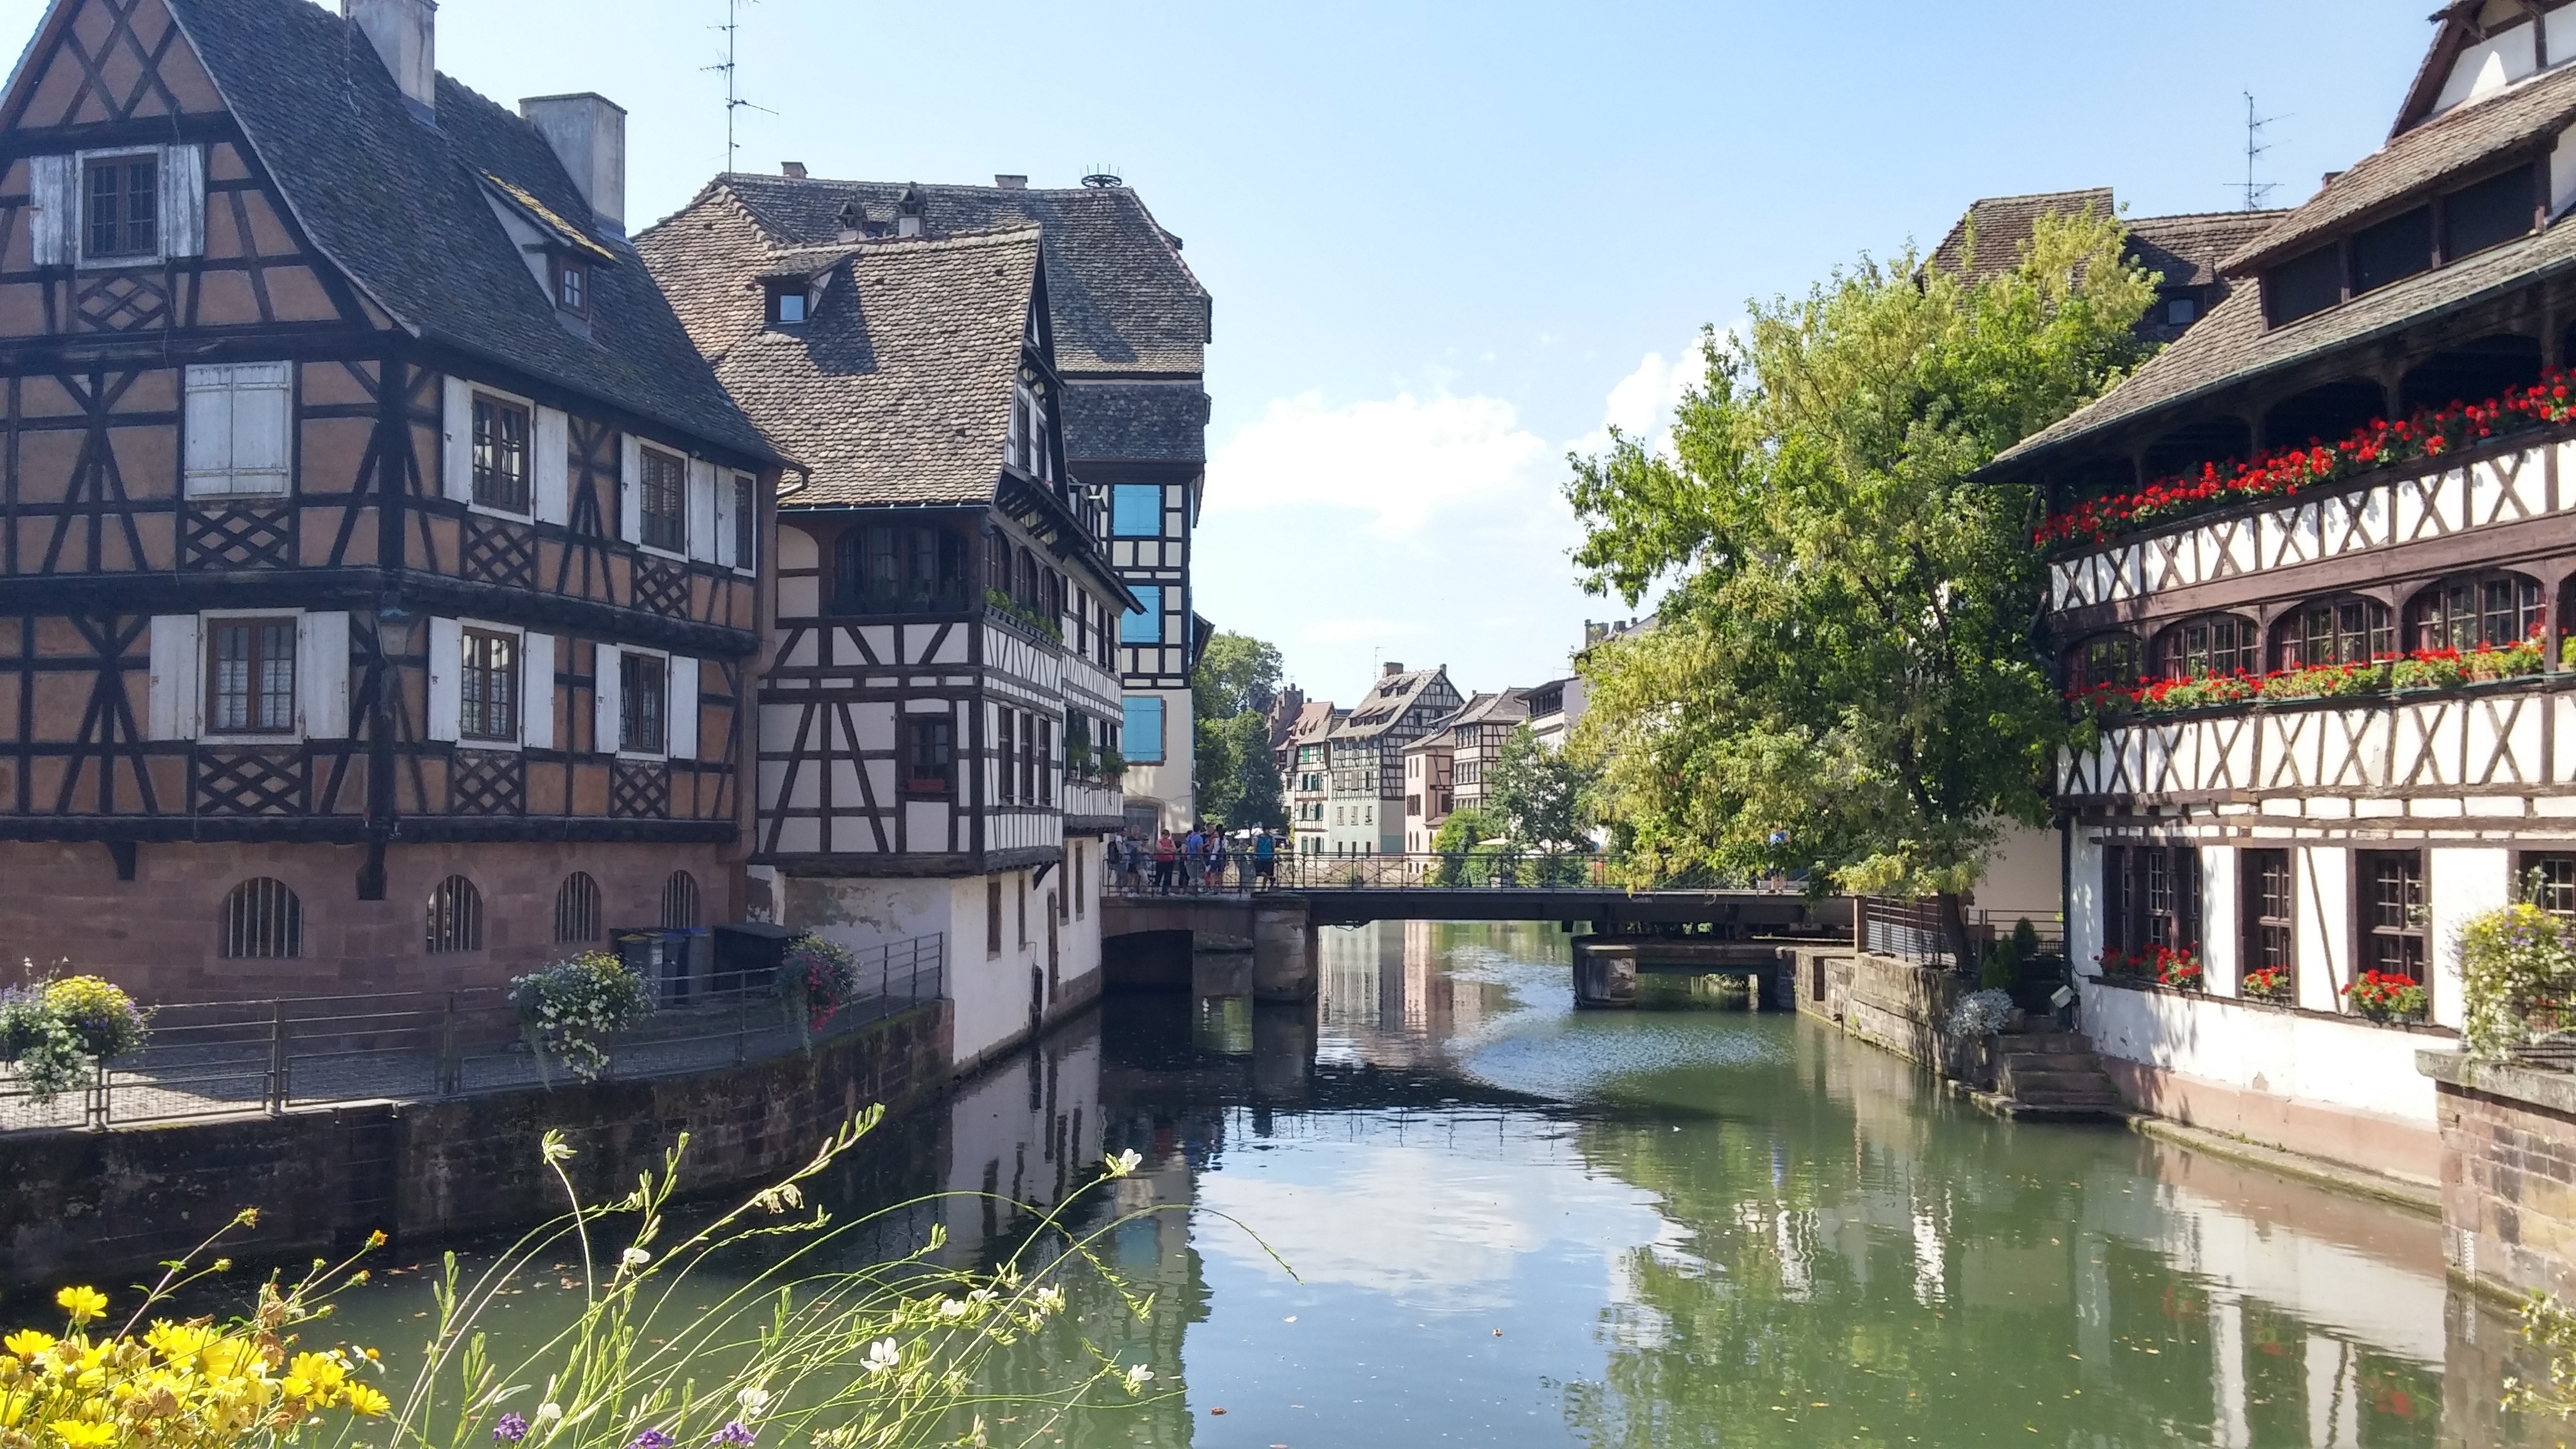
town, river, canal, tourism, waterway, body of water, strasbourg, estate, studs, alsace, landform, tours, petite france, geographical feature